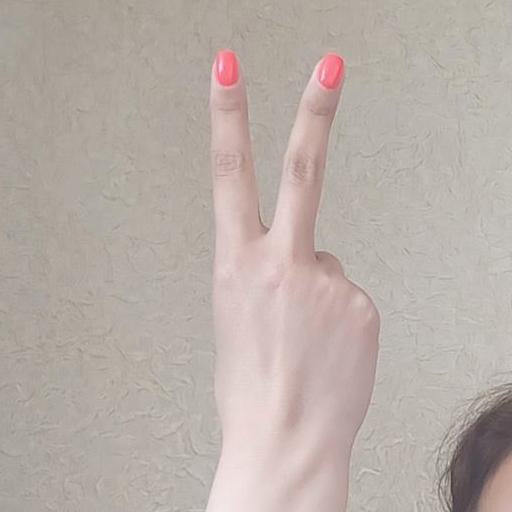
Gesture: peace_inverted